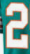
Number: 2